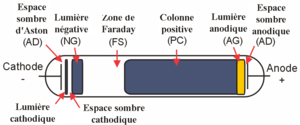
Schéma d'un tube de Crookes
Un tube de Crookes est un des premiers tubes à décharge électriques expérimentaux, inventé par le physicien britannique William Crookes et autres entre les années 1869 et 1875